Hinemoa (1913 film)

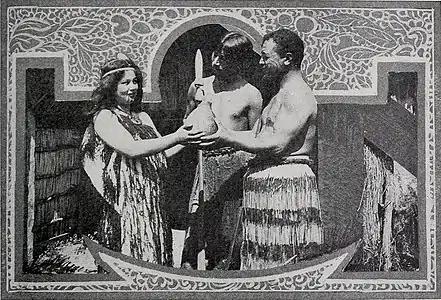

Hinemoa is a silent film made in New Zealand by Gaston Méliès in 1913.